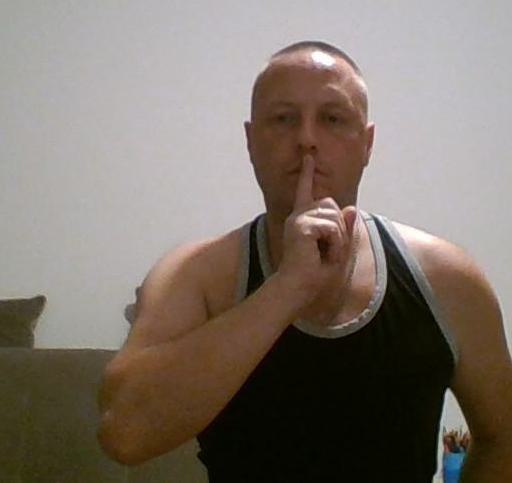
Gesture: mute